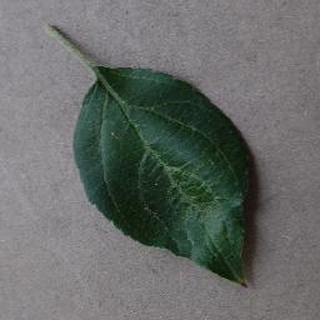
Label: healthy_apple